Question: Please indicate a possible affordance area of the boxing_punching_bag that can be used for striking
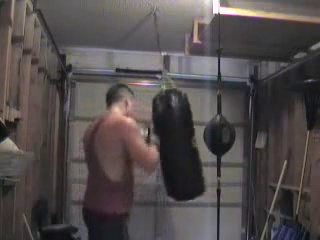
Answer: [147.5, 89, 207.5, 201]